Great Tea Race of 1866

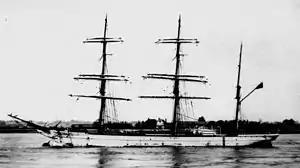
"Fiery Cross" in later years, with her rig reduced to barque.

The sailing route from the China tea ports to London is across the China Sea, then the Indian Ocean, passing Mauritius, rounding the southern tip of Africa into the Atlantic, generally passing to the west of the Azores before turning towards the English Channel. The major variations were in the China Sea, with different strategies to pick up favourable winds. A direct route to the Indian Ocean is through the Sunda Strait. Circumstances (such as a strong south-westerly wind immediately on departure) or a cautious captain may dictate use of the "Eastern Passage". This meant heading out into the Pacific Ocean, going down the eastern coast of Formosa (Taiwan) and the Philippines, then through the Gillolo Strait, Pitt Passage, and the Ombai Strait into the Indian Ocean. This longer route did not necessarily result in a slow passage: "Sir Lancelot" took 99 days from Wusong to London by this route in 1867.